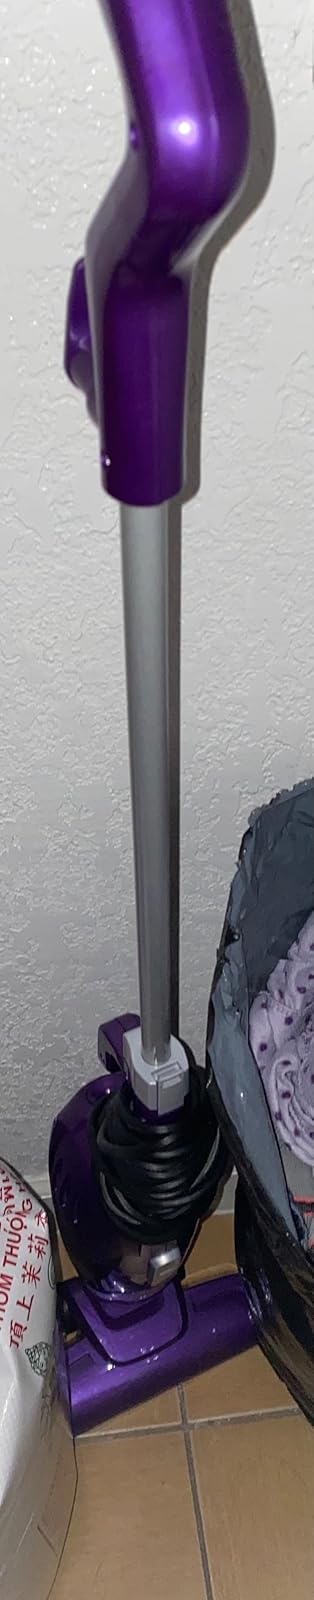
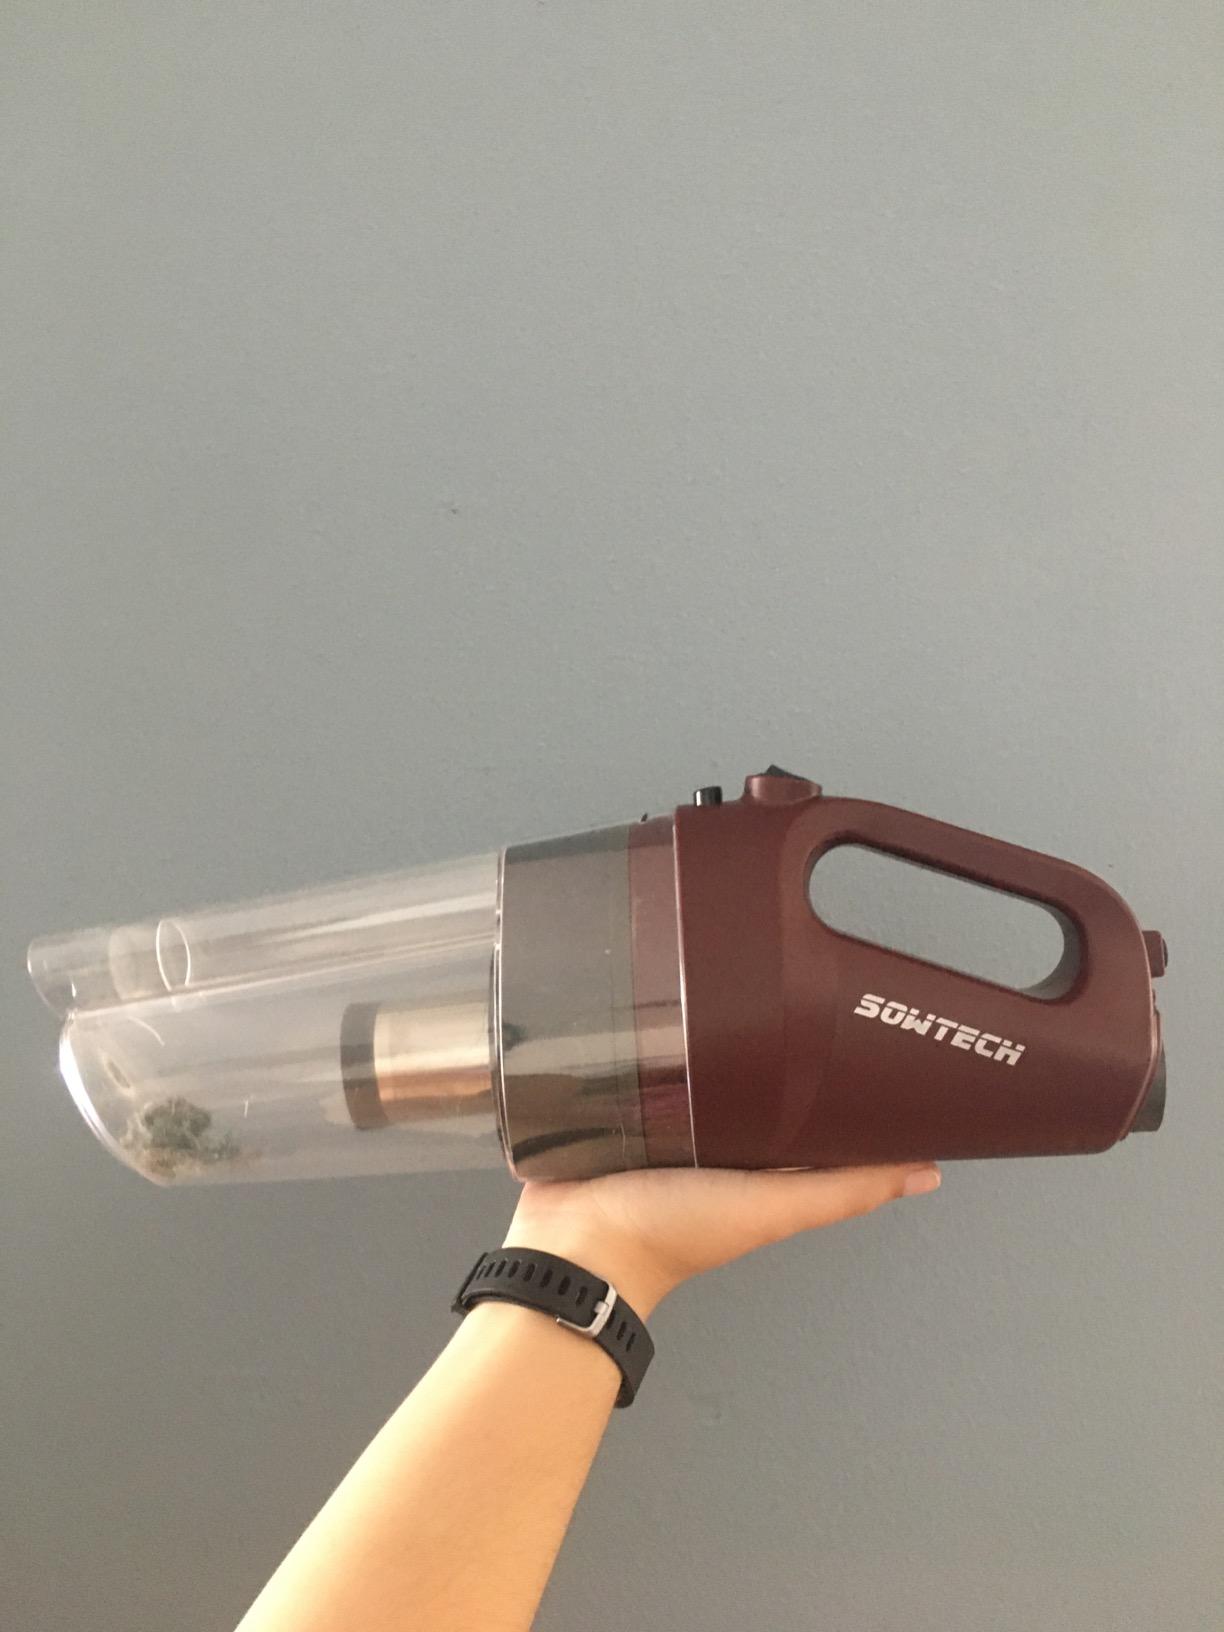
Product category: items_vacuum
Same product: no